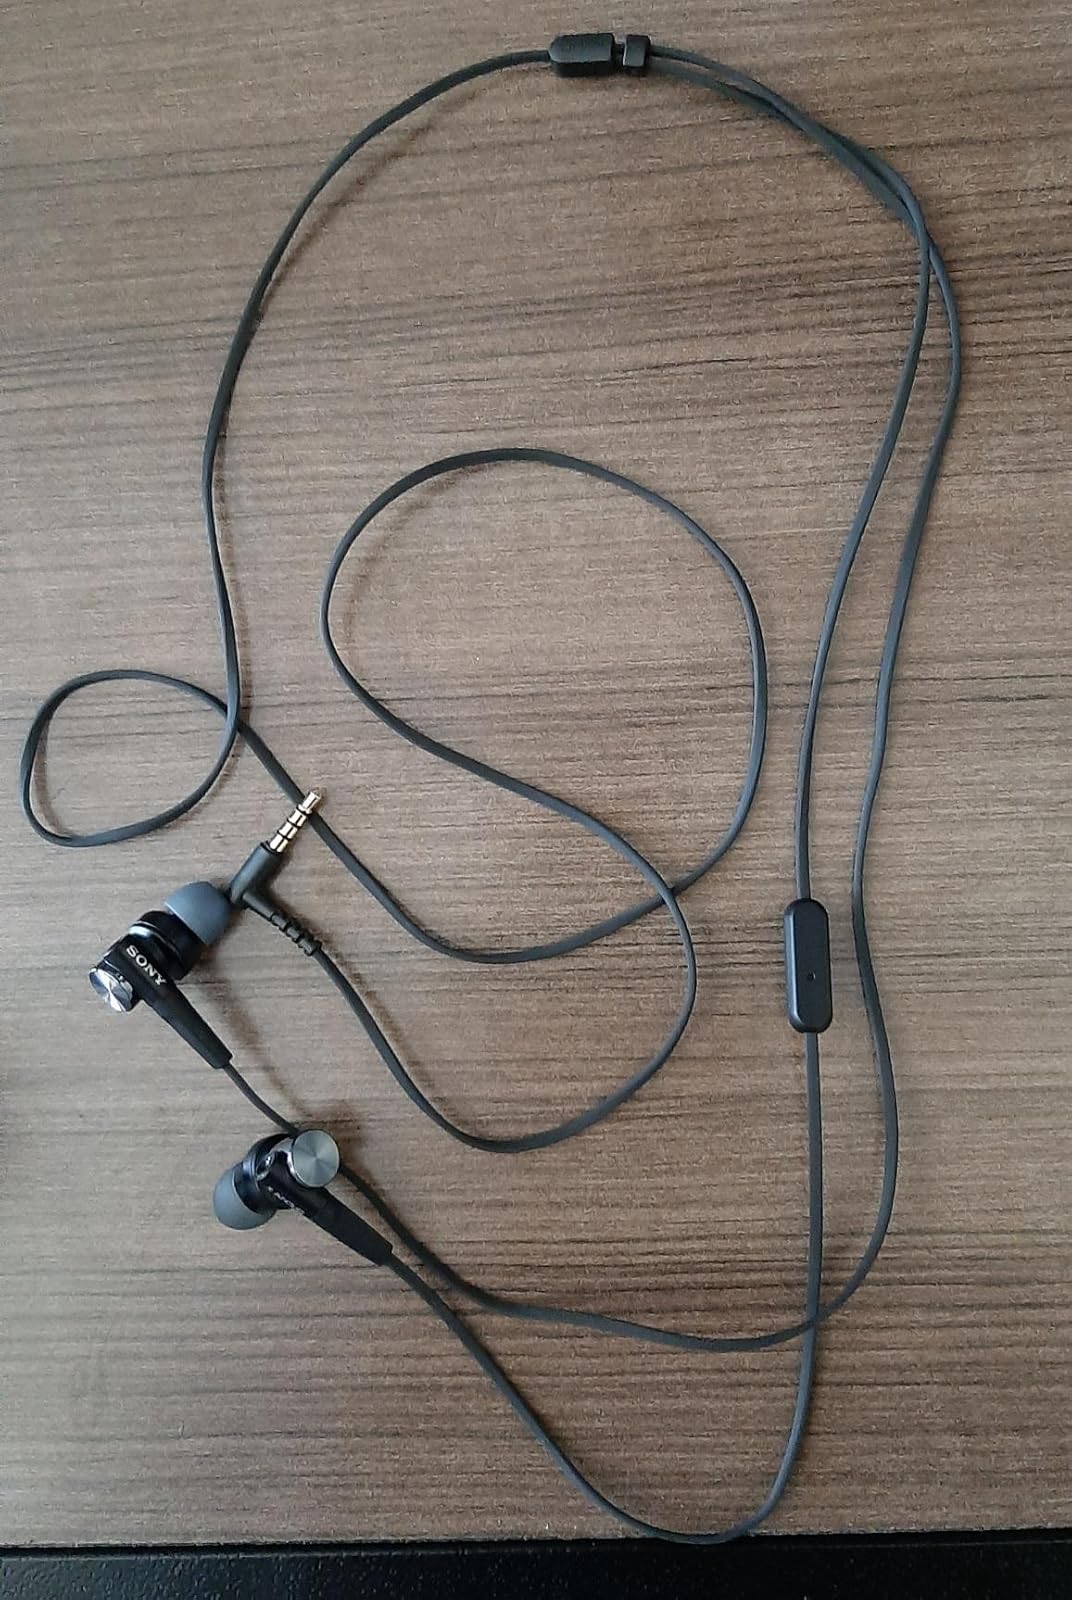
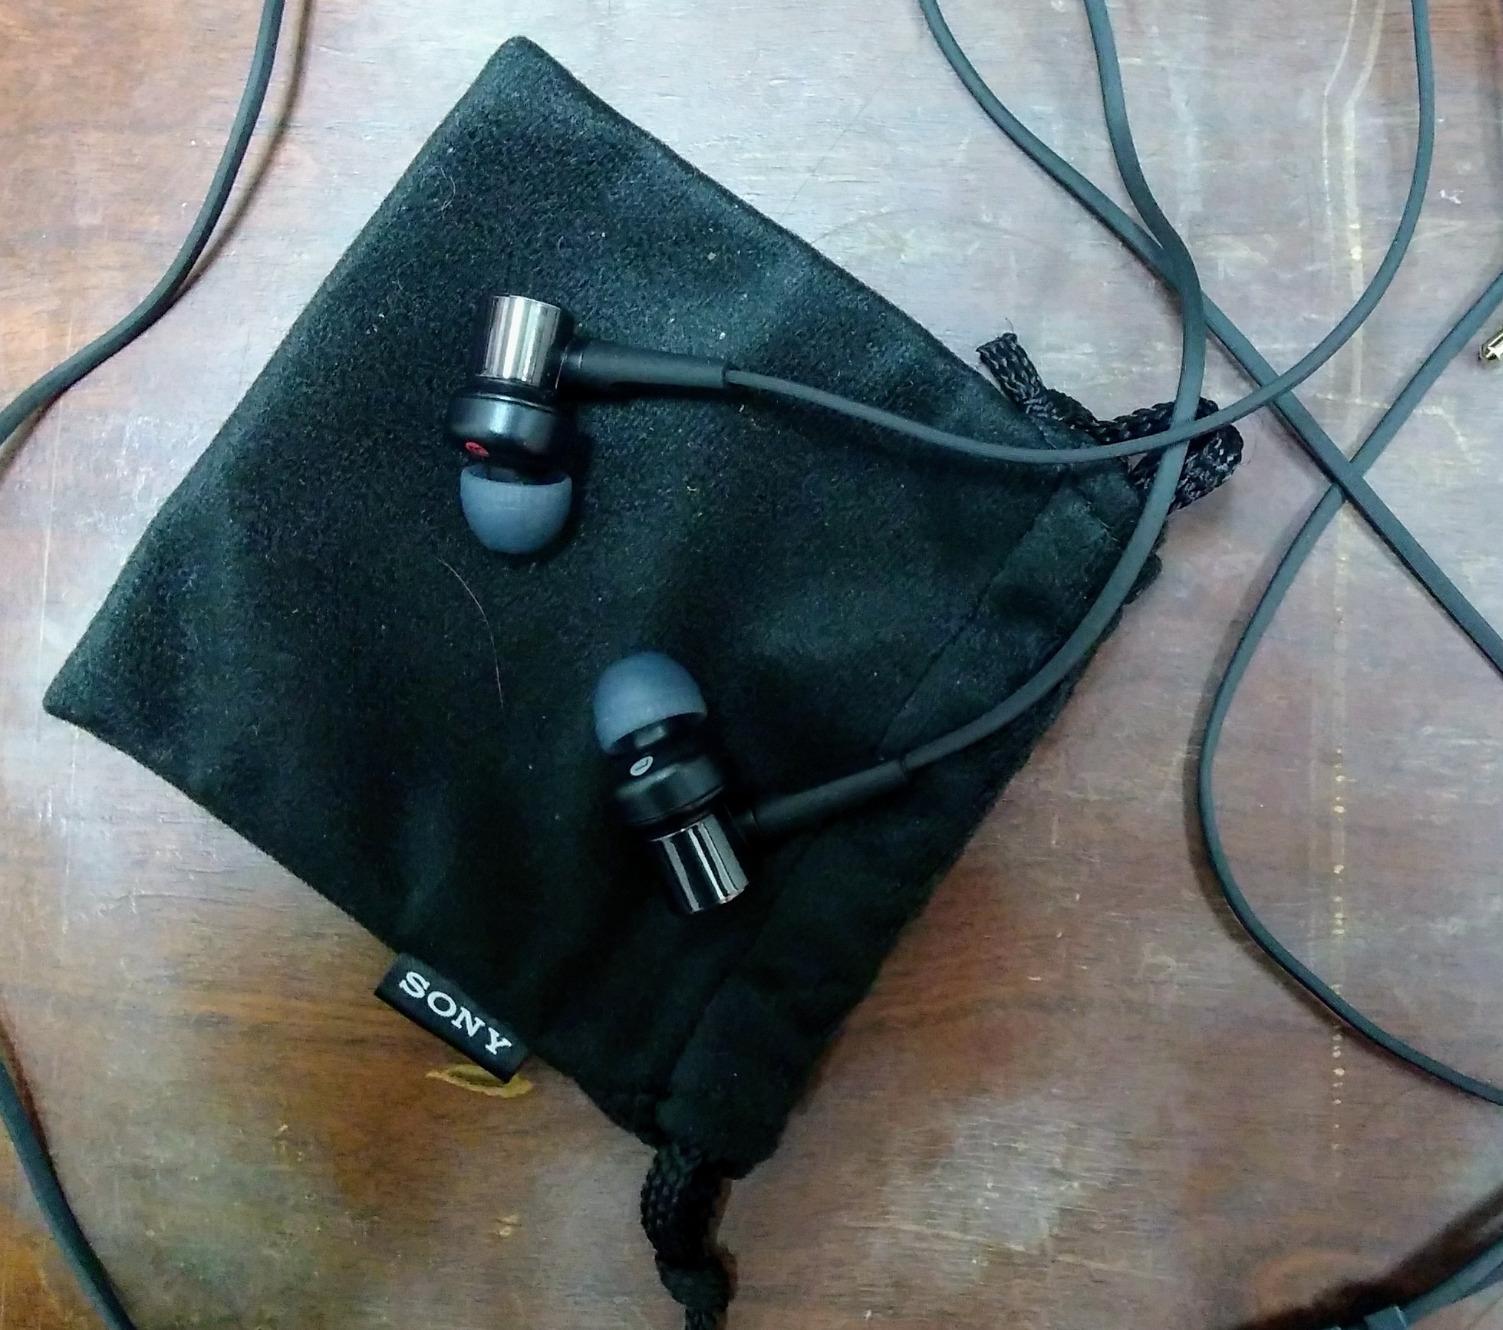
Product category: headphones
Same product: yes